Dado Dolabella

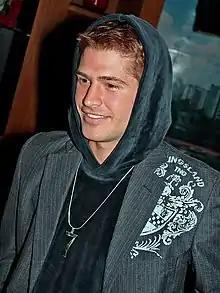

Carlos Eduardo Bouças Dolabella Filho (born July 20, 1980), best known as Dado Dolabella, is a Brazilian actor and singer. In 2016 he became an advocate for the vegan lifestyle.